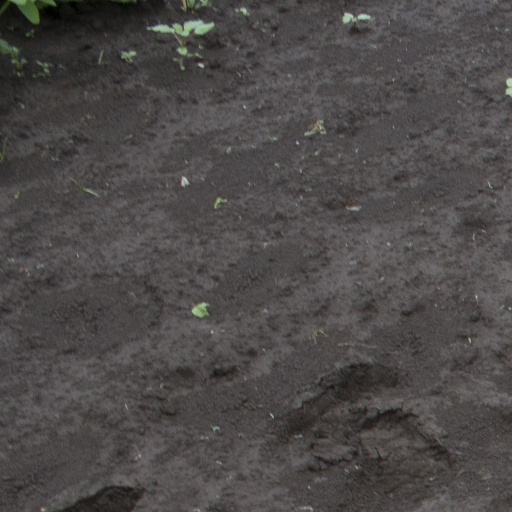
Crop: soybean